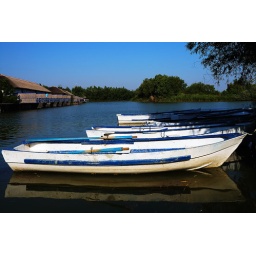
With it's many canals. It is almost obligatory to go by boat to fish o just site seeing. PP: Cropped